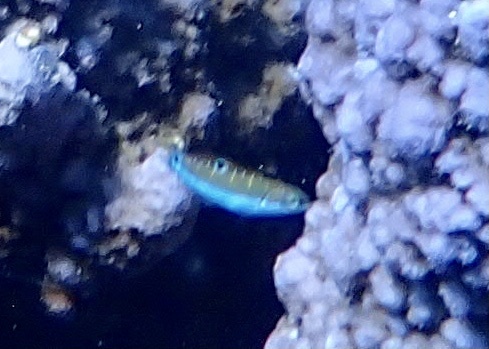
Thalassoma lunare (Moon Wrasse)